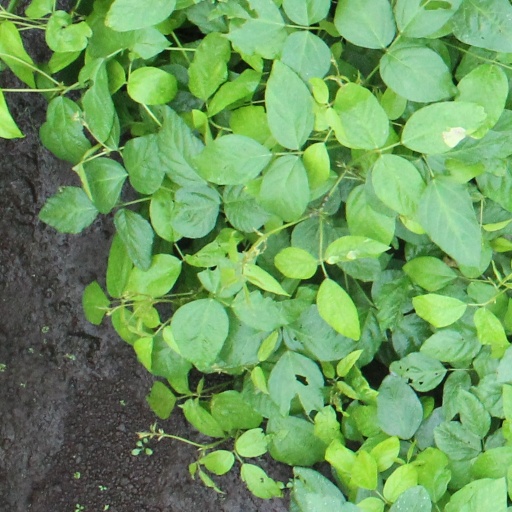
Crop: soybean